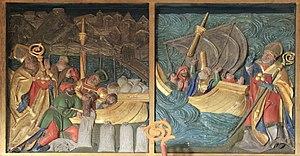
Nicolas de Myre ou Nicolas de Bari, communément connu sous le nom de « saint Nicolas », est né à Patare, en Lycie, vers 270 et mort à Myre en 345. Évêque de Myre en Lycie, il a probablement participé au premier Concile de Nicée au cours duquel il a probablement combattu l'arianisme.